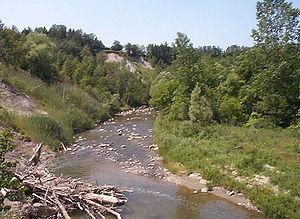
Le Parc urbain national de la Rouge est un espace protégé situé le long de la basse vallée de la rivière Rouge dans l'agglomération du Grand Toronto au Canada.
La rivière Rouge est un cours d'eau qui coule dans la province de l'Ontario au Canada et se jette dans le lac Ontario à la hauteur de l'agglomération du Grand Toronto.